Asaphodes omichlias

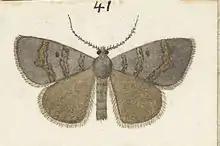
Illustration of male "A. omichlias" by George Hudson.

This species is variable in appearance with the transverse lines on the forewings as well as the presence of a discal dot on the forewings being liable to change. At some locations specimens can be greyer and paler than the more usual brown appearance.